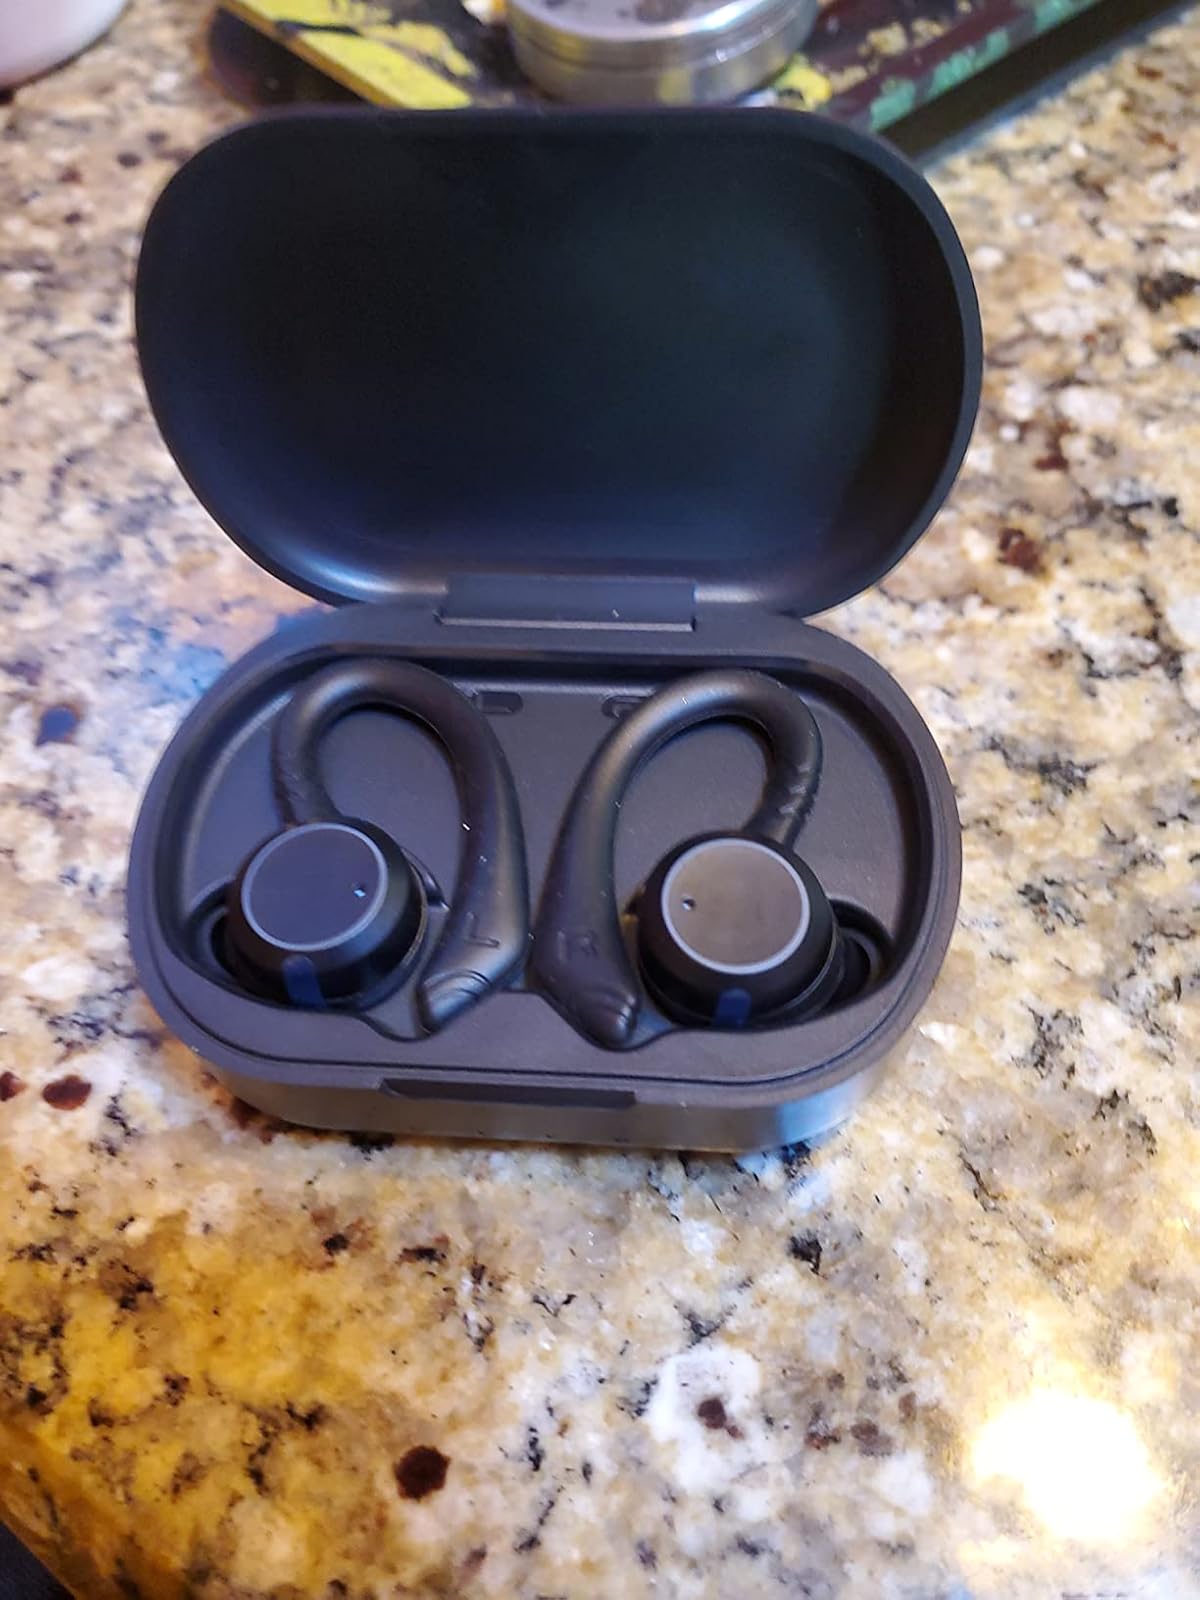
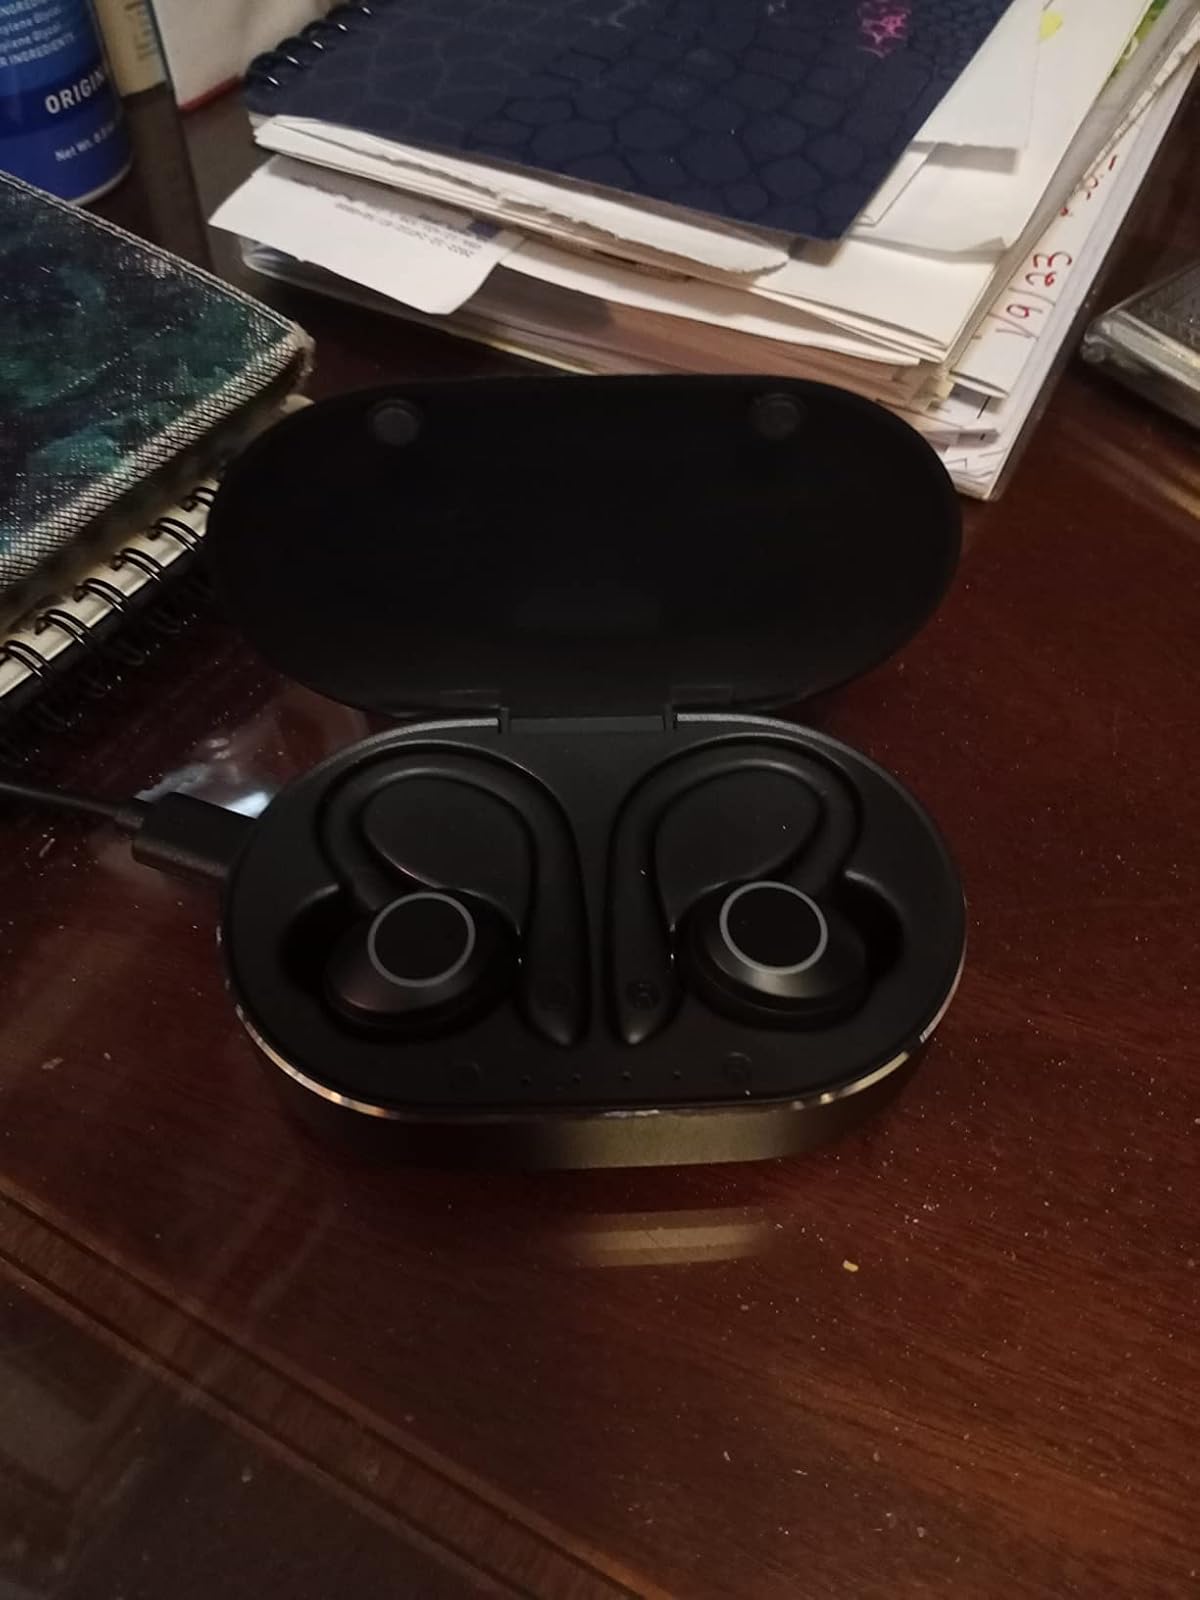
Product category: earbuds
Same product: no